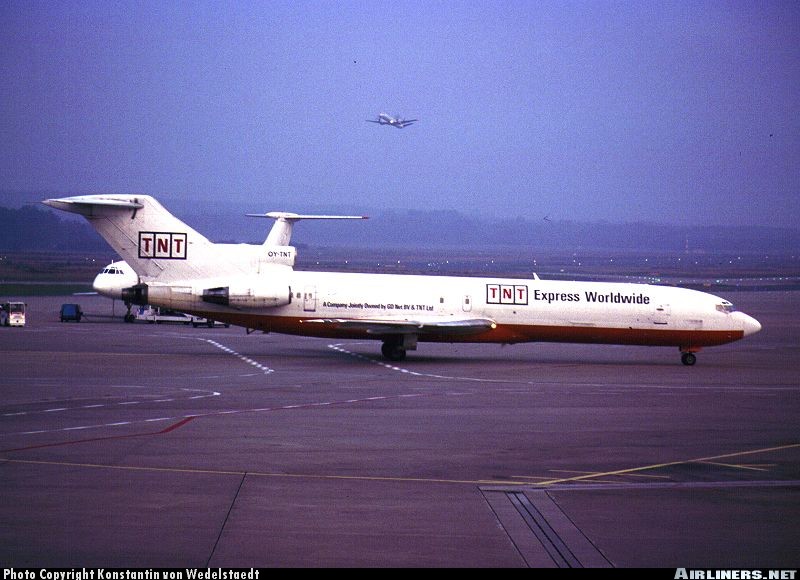
Vehicle type: Planes